José María Cunill Postius

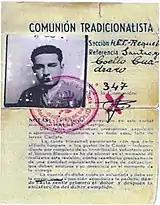
requeté ID card (sample)

As head of Catalan requeté Cunill embarked on major shake-up of the paramilitary, carried out in line with general re-organisation enforced centrally. Already in 1933 representatives of the Catalan branch took part in national rally in the Cantabrian Potes; throughout 1934 Cunill implemented new hierarchical structure and command chain, introduced strict discipline, issued ID cards and commenced regular tactical drills in the countryside. In 1934 some 15 Catalan requetés attended a training in Fascist Italy. Cunill was eager to maintain some separate identity of the Catalan branch, be it in terms of organisation or uniforms, though this did not lead to major problems. His role in buildup of the Catalan requeté is compared to this of in Navarre.